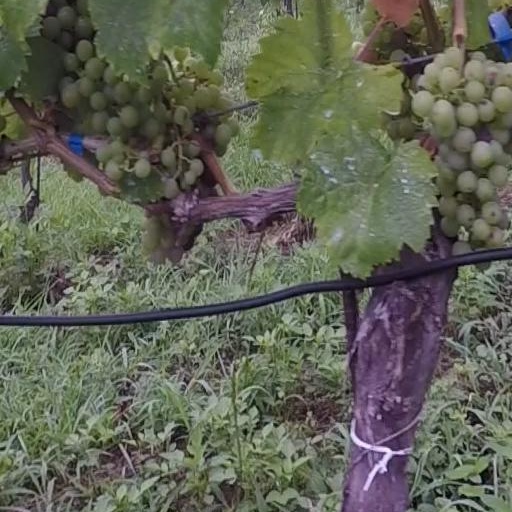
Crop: grape